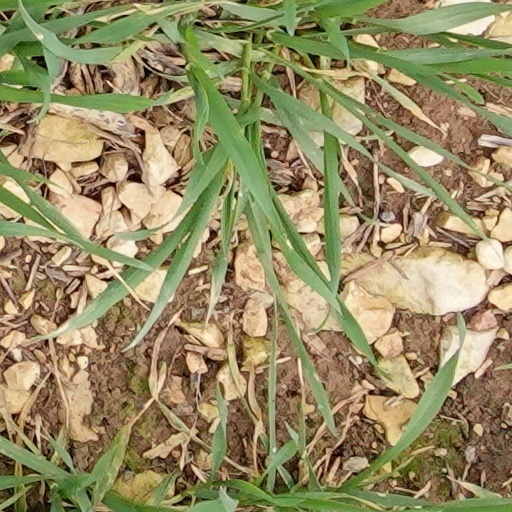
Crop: wheat